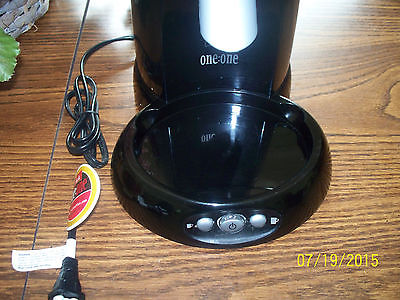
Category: coffee maker